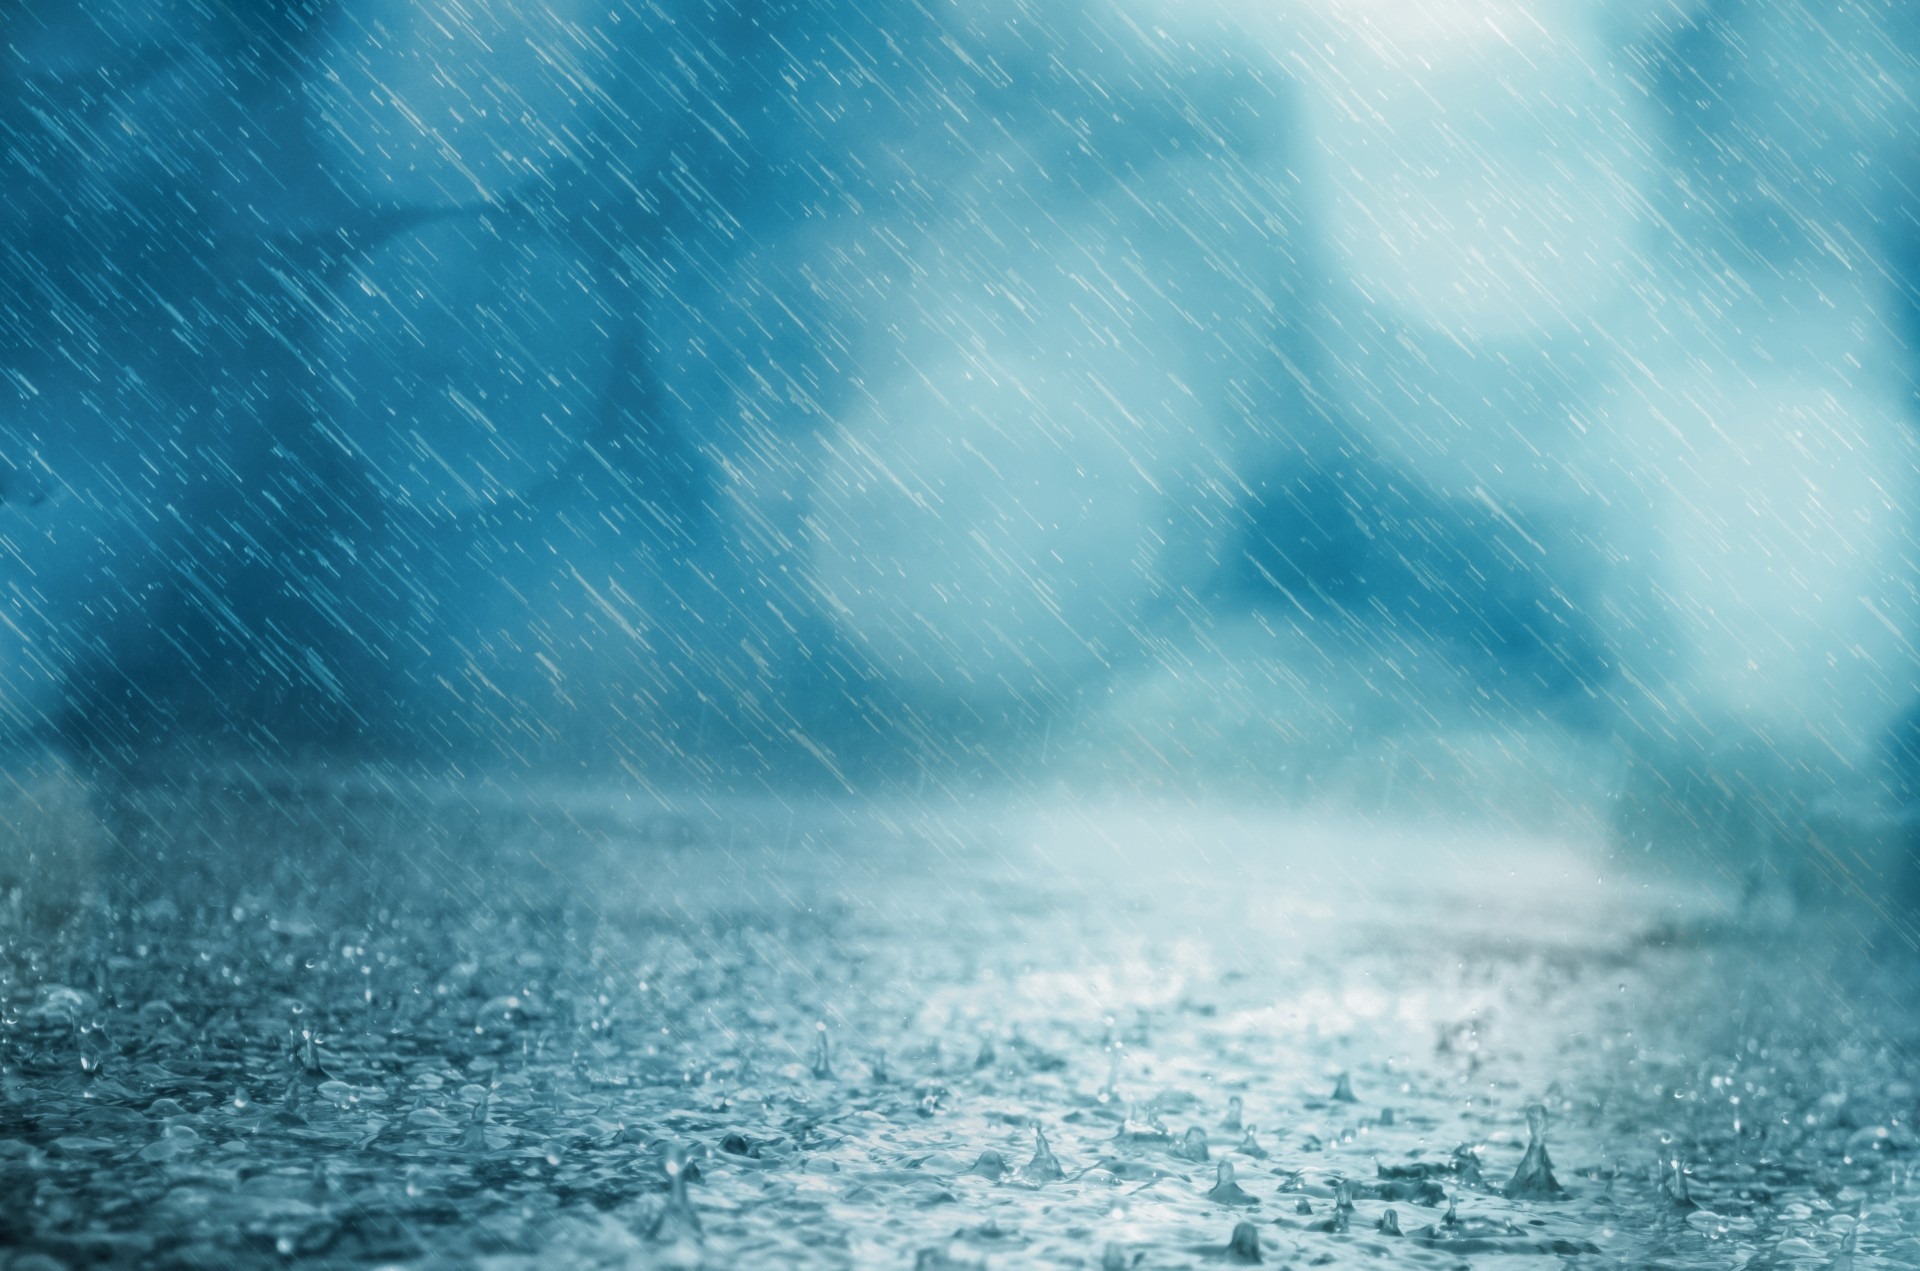
sea, water, ocean, horizon, cold, drop, liquid, abstract, cloud, sky, mist, sunlight, rain, wave, view, wet, atmosphere, pond, clear, underwater, ice, reflection, splash, autumn, weather, storm, blue, arctic, season, splashing, drip, downpour, circle, thirsty, surface, falling, outdoors, impact, background, stormy, shower, arctic ocean, rippled, atmospheric phenomenon, computer wallpaper, wind wave